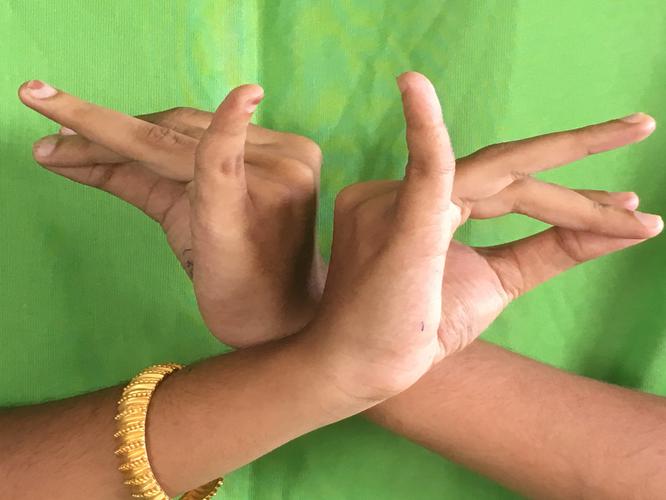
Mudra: Katakavardhana
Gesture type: double_hand